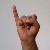
The image shows a hand gesture representing the letter 'I' in Indian Sign Language.